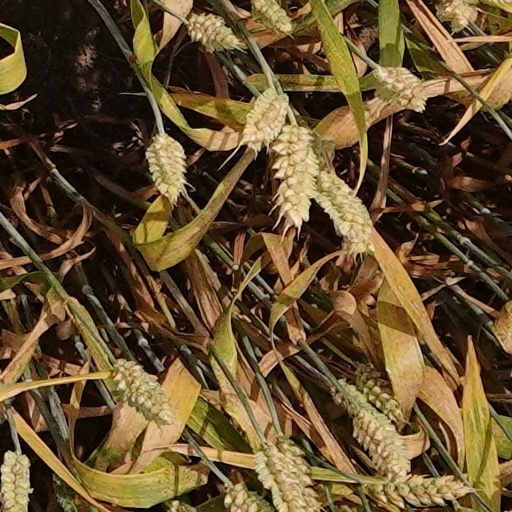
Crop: wheat